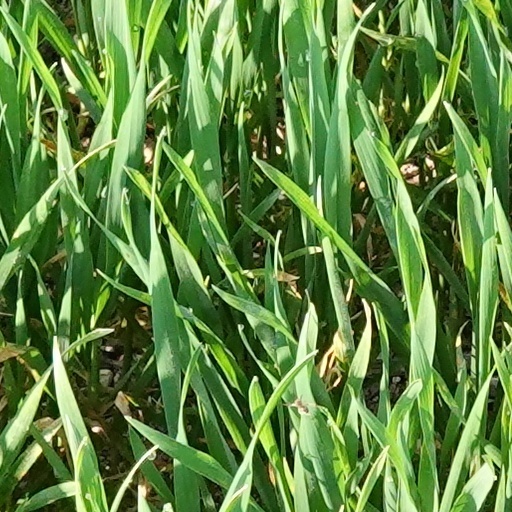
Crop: wheat